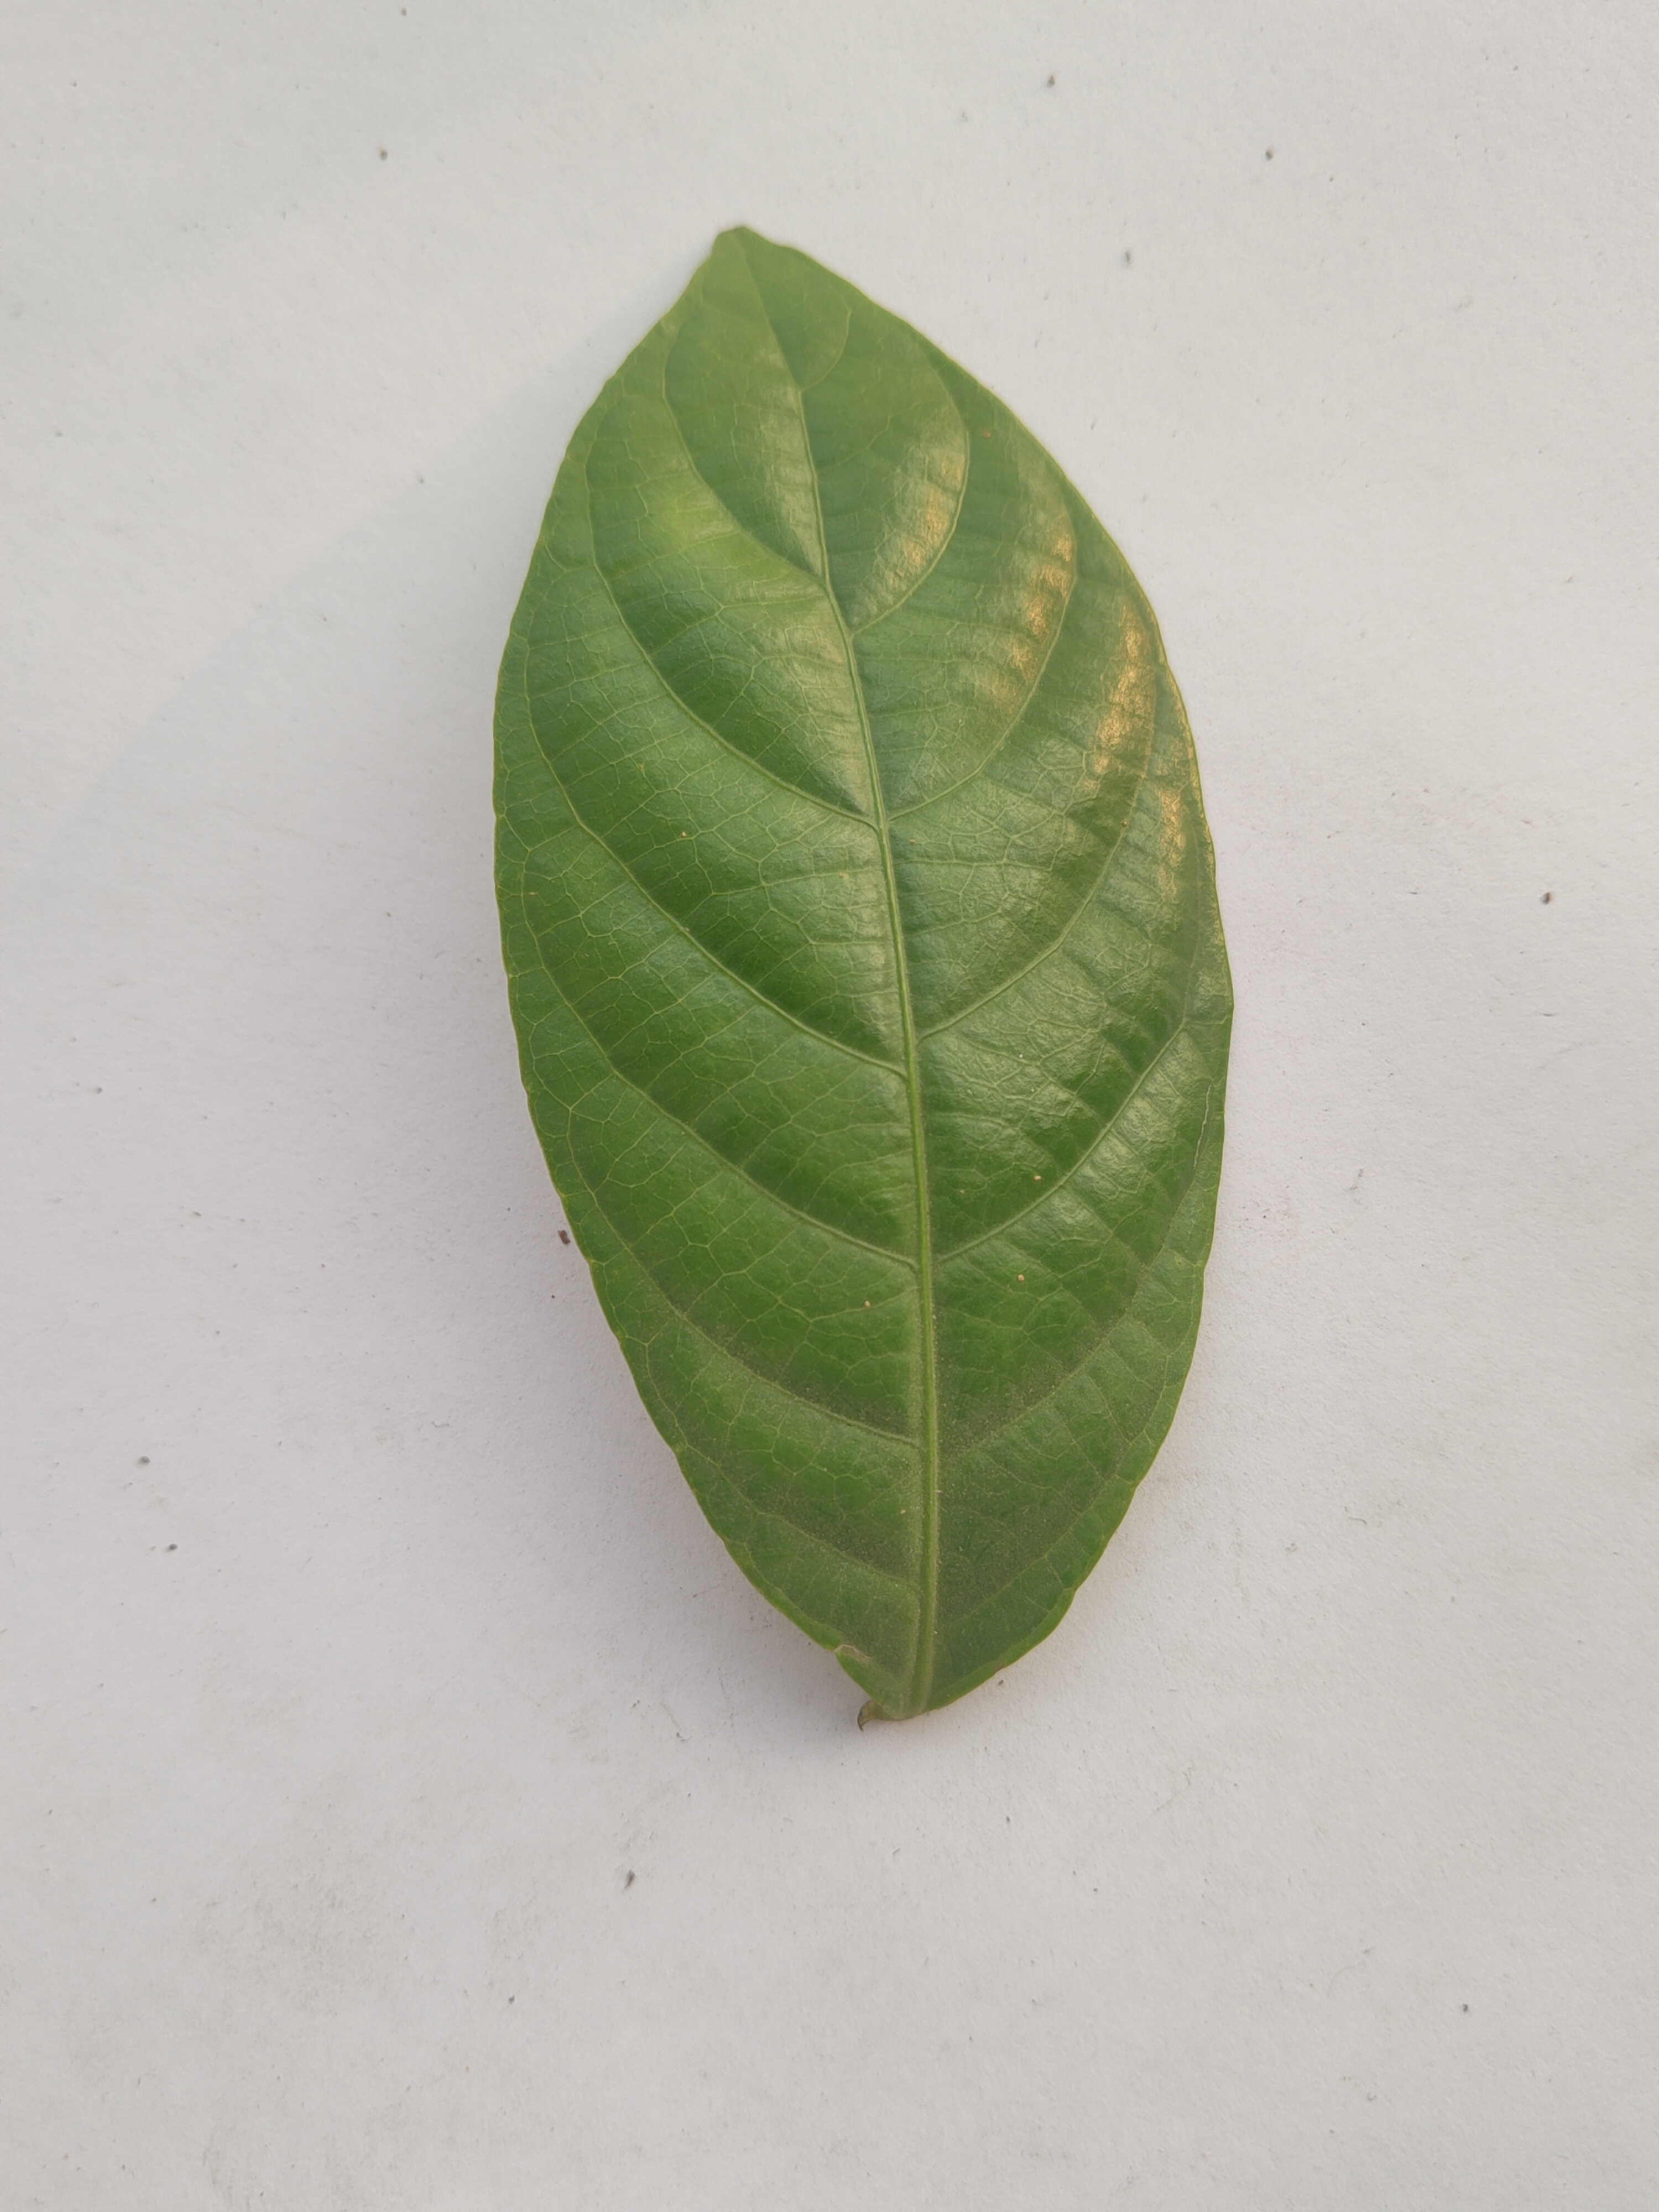
Leaf variety: Lotkon